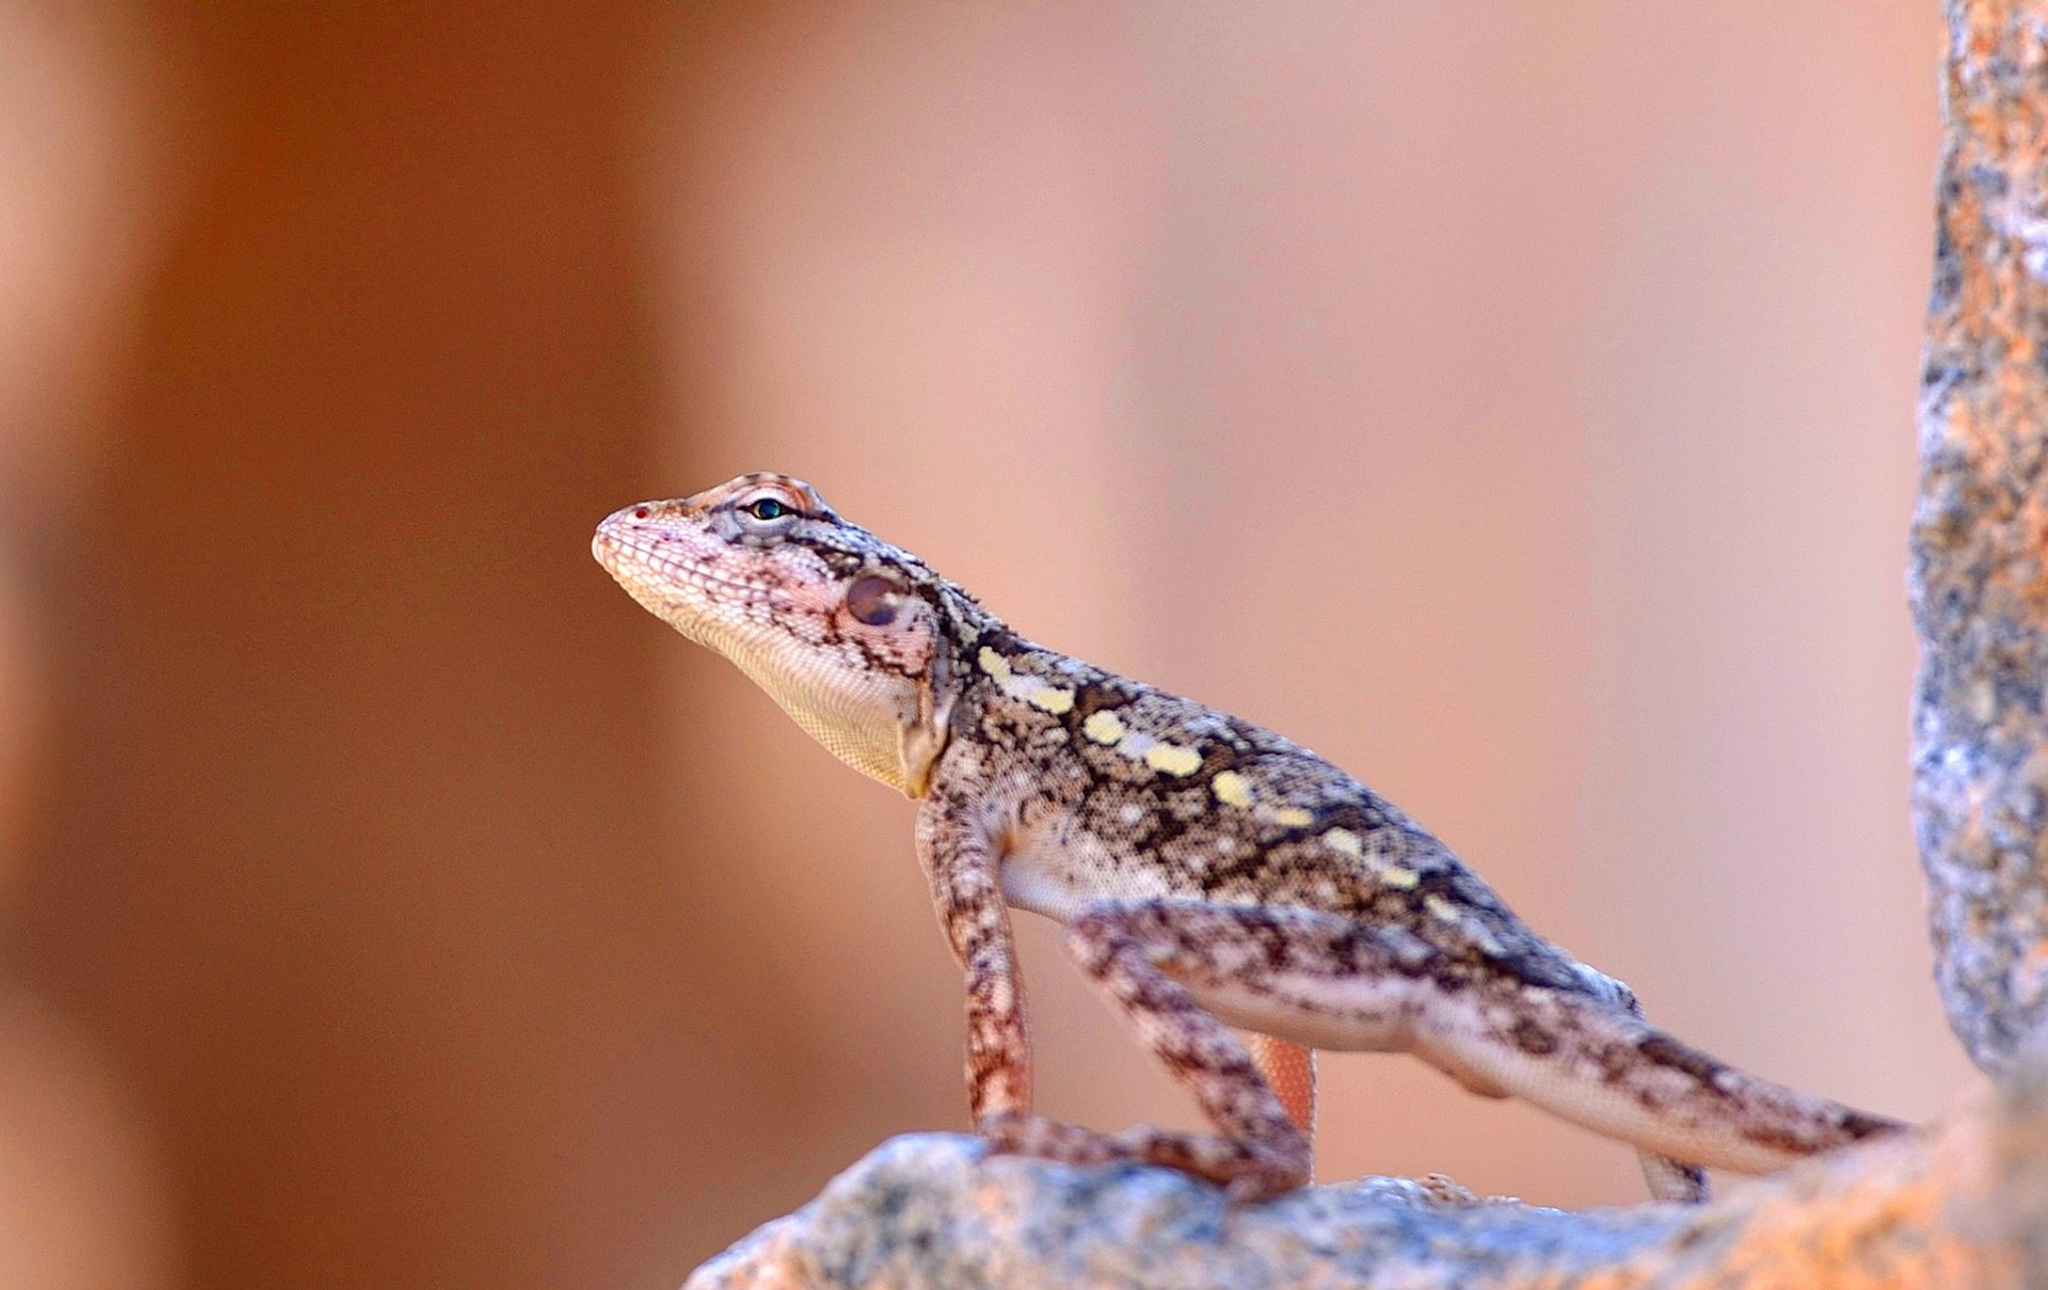
hand, branch, animal, reptile, fauna, lizard, gecko, close up, vertebrate, indian, macro photography, agamidae, indian lizard, scaled reptile